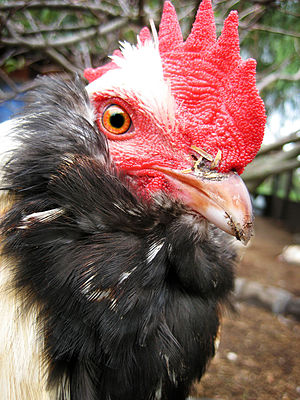
Faverolles (høns) / Galleri
Faverolles er en fransk hønserace, der dog også findes i en anden variant, som er videreudviklet i Tyskland. For at skelne de to racer fra hinanden kaldes den franske ofte fransk faverolles, mens den tyske kaldes tysk faverolles. Siger man blot faverolles er det oftest den franske man hentyder til, da den er den oprindelige form. Racen findes også i dværgform. Der er stor forskel på hanen og hønen. Hanen er meget sort, mens hønen er laksefarvet. Racen har 5 tæer.